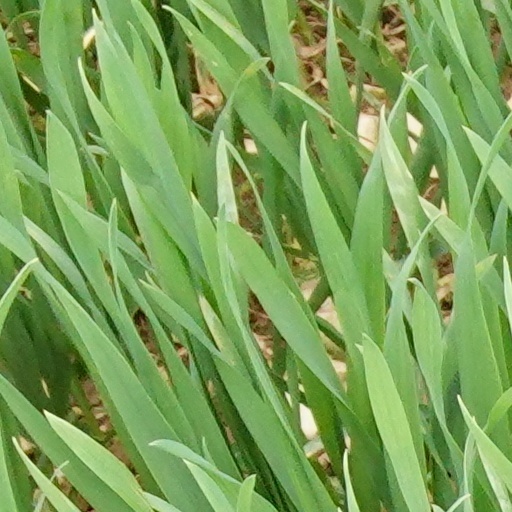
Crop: wheat